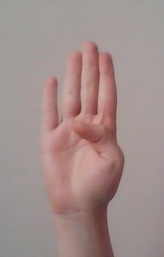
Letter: kaaf